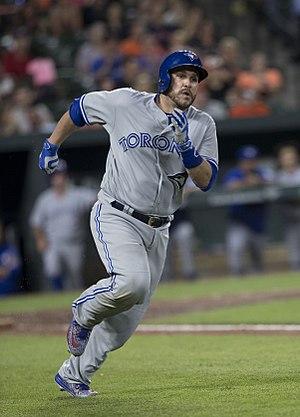
Miguel Angel Montero est un receveur des Nationals de Washington de la Ligue majeure de baseball.